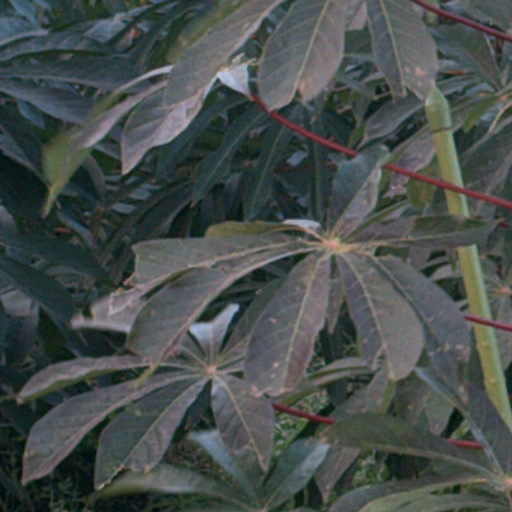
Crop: cassava